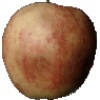
Label: Apple Red 3